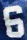
Number: 6